Robert Manne

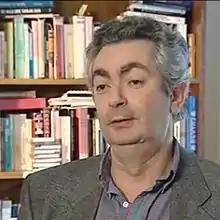
Manne in a 2001 interview on ABC TV

Robert Michael Manne (born 31 October 1947) is an Emeritus Professor of Politics and Vice-Chancellor's Fellow at La Trobe University, Melbourne, Australia. He is a leading Australian public intellectual.